Heldburger Land

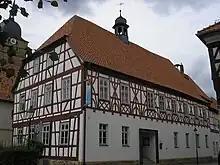
Town hall of Heldburg

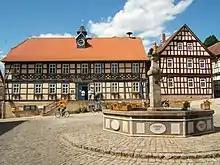
Town hall of Ummerstadt

Municipal law have Ummerstadt (issued twice: from rulers Henneberg before 1347, rulers Saxon 1394) and Heldburg (rulers Saxon 1394). Bad Colberg has since 2002 the state recognition as an Ort mit Heilquellen und Kurbetrieb (place of healing springs and cure).